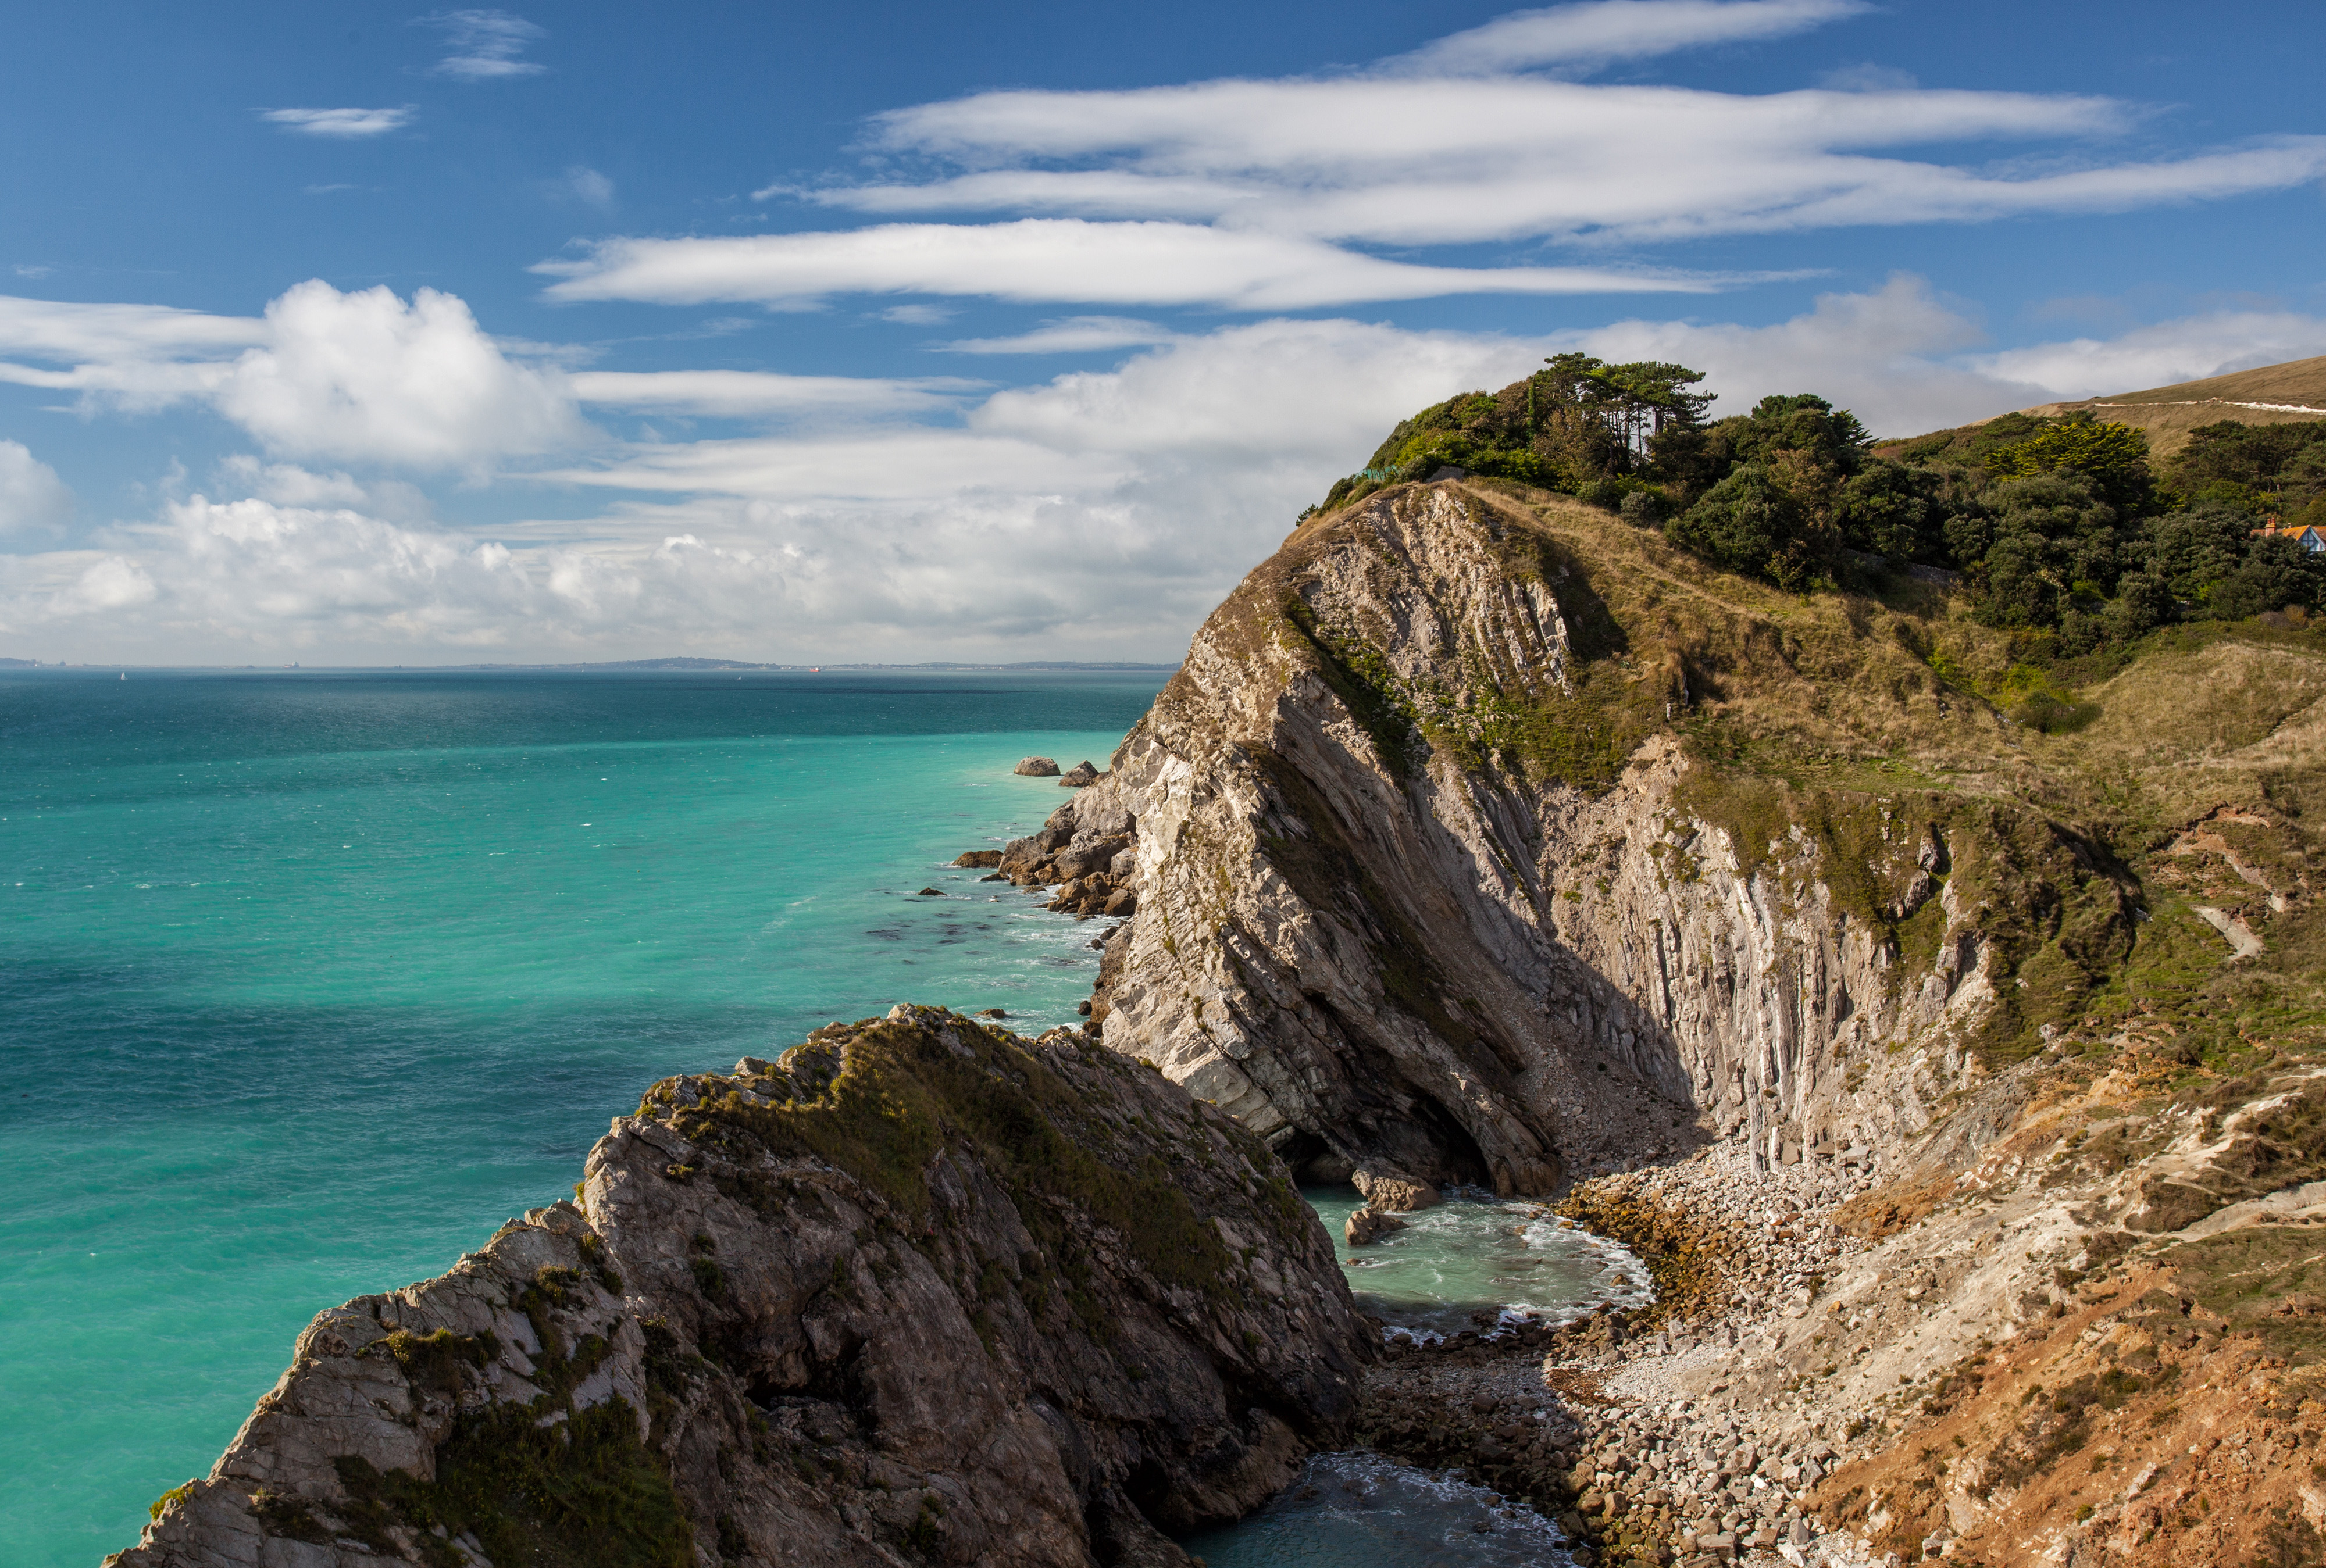
body of water, coast, sea, headland, cliff, coastal and oceanic landforms, promontory, sky, ocean, klippe, shore, bight, rock, natural landscape, bay, cape, azure, terrain, beach, cove, cloud, geology, tropics, formation, landscape, vacation, wave, inlet, photography, Raised beach, horizon, tourism, peninsula, outcrop, mountain, hill